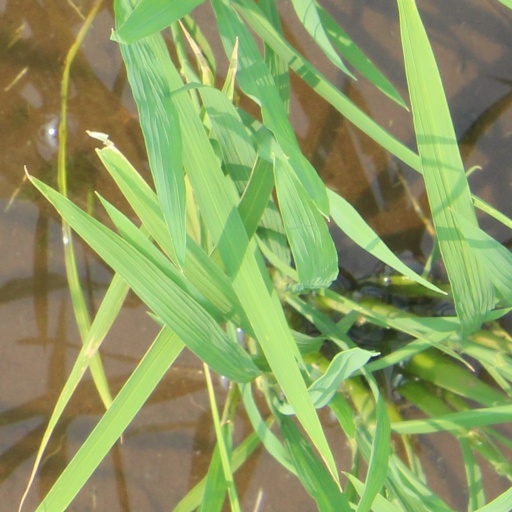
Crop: rice